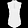
Label: T - shirt / top